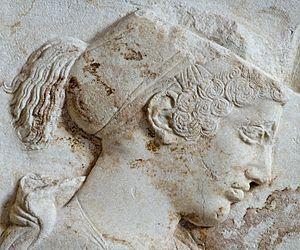
Le cécryphale, du grec κεκρύφαλος, kekryphalos, est un type de coiffure féminine de la Grèce antique, formant un filet ou une bande de tissu retenant les cheveux sur l'arrière supérieur du crâne.